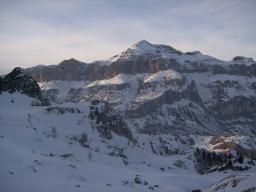
Label: Background_without_leaves